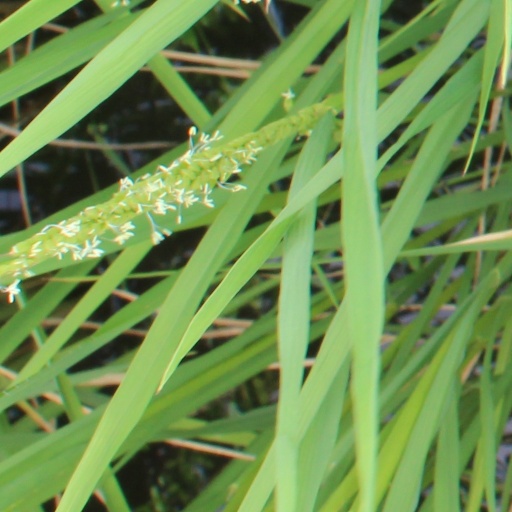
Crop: rice